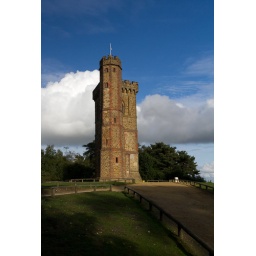
Leith hill tower near Dorking, nailed the exposure on this shot